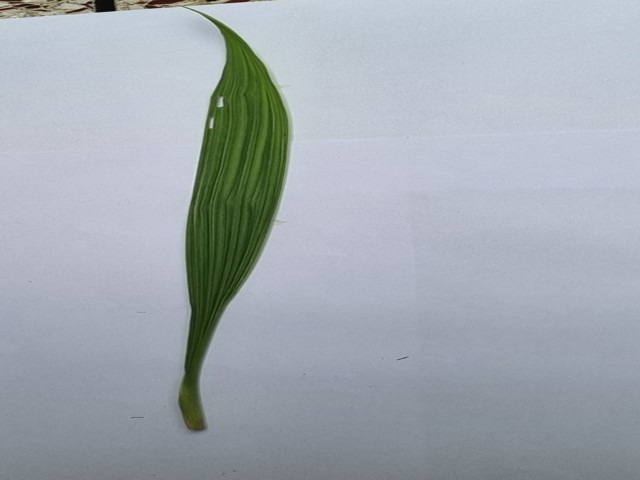
Plant: betal